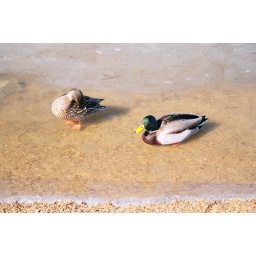
Mallard female and male on icy shore of Big Bear Lake in January.